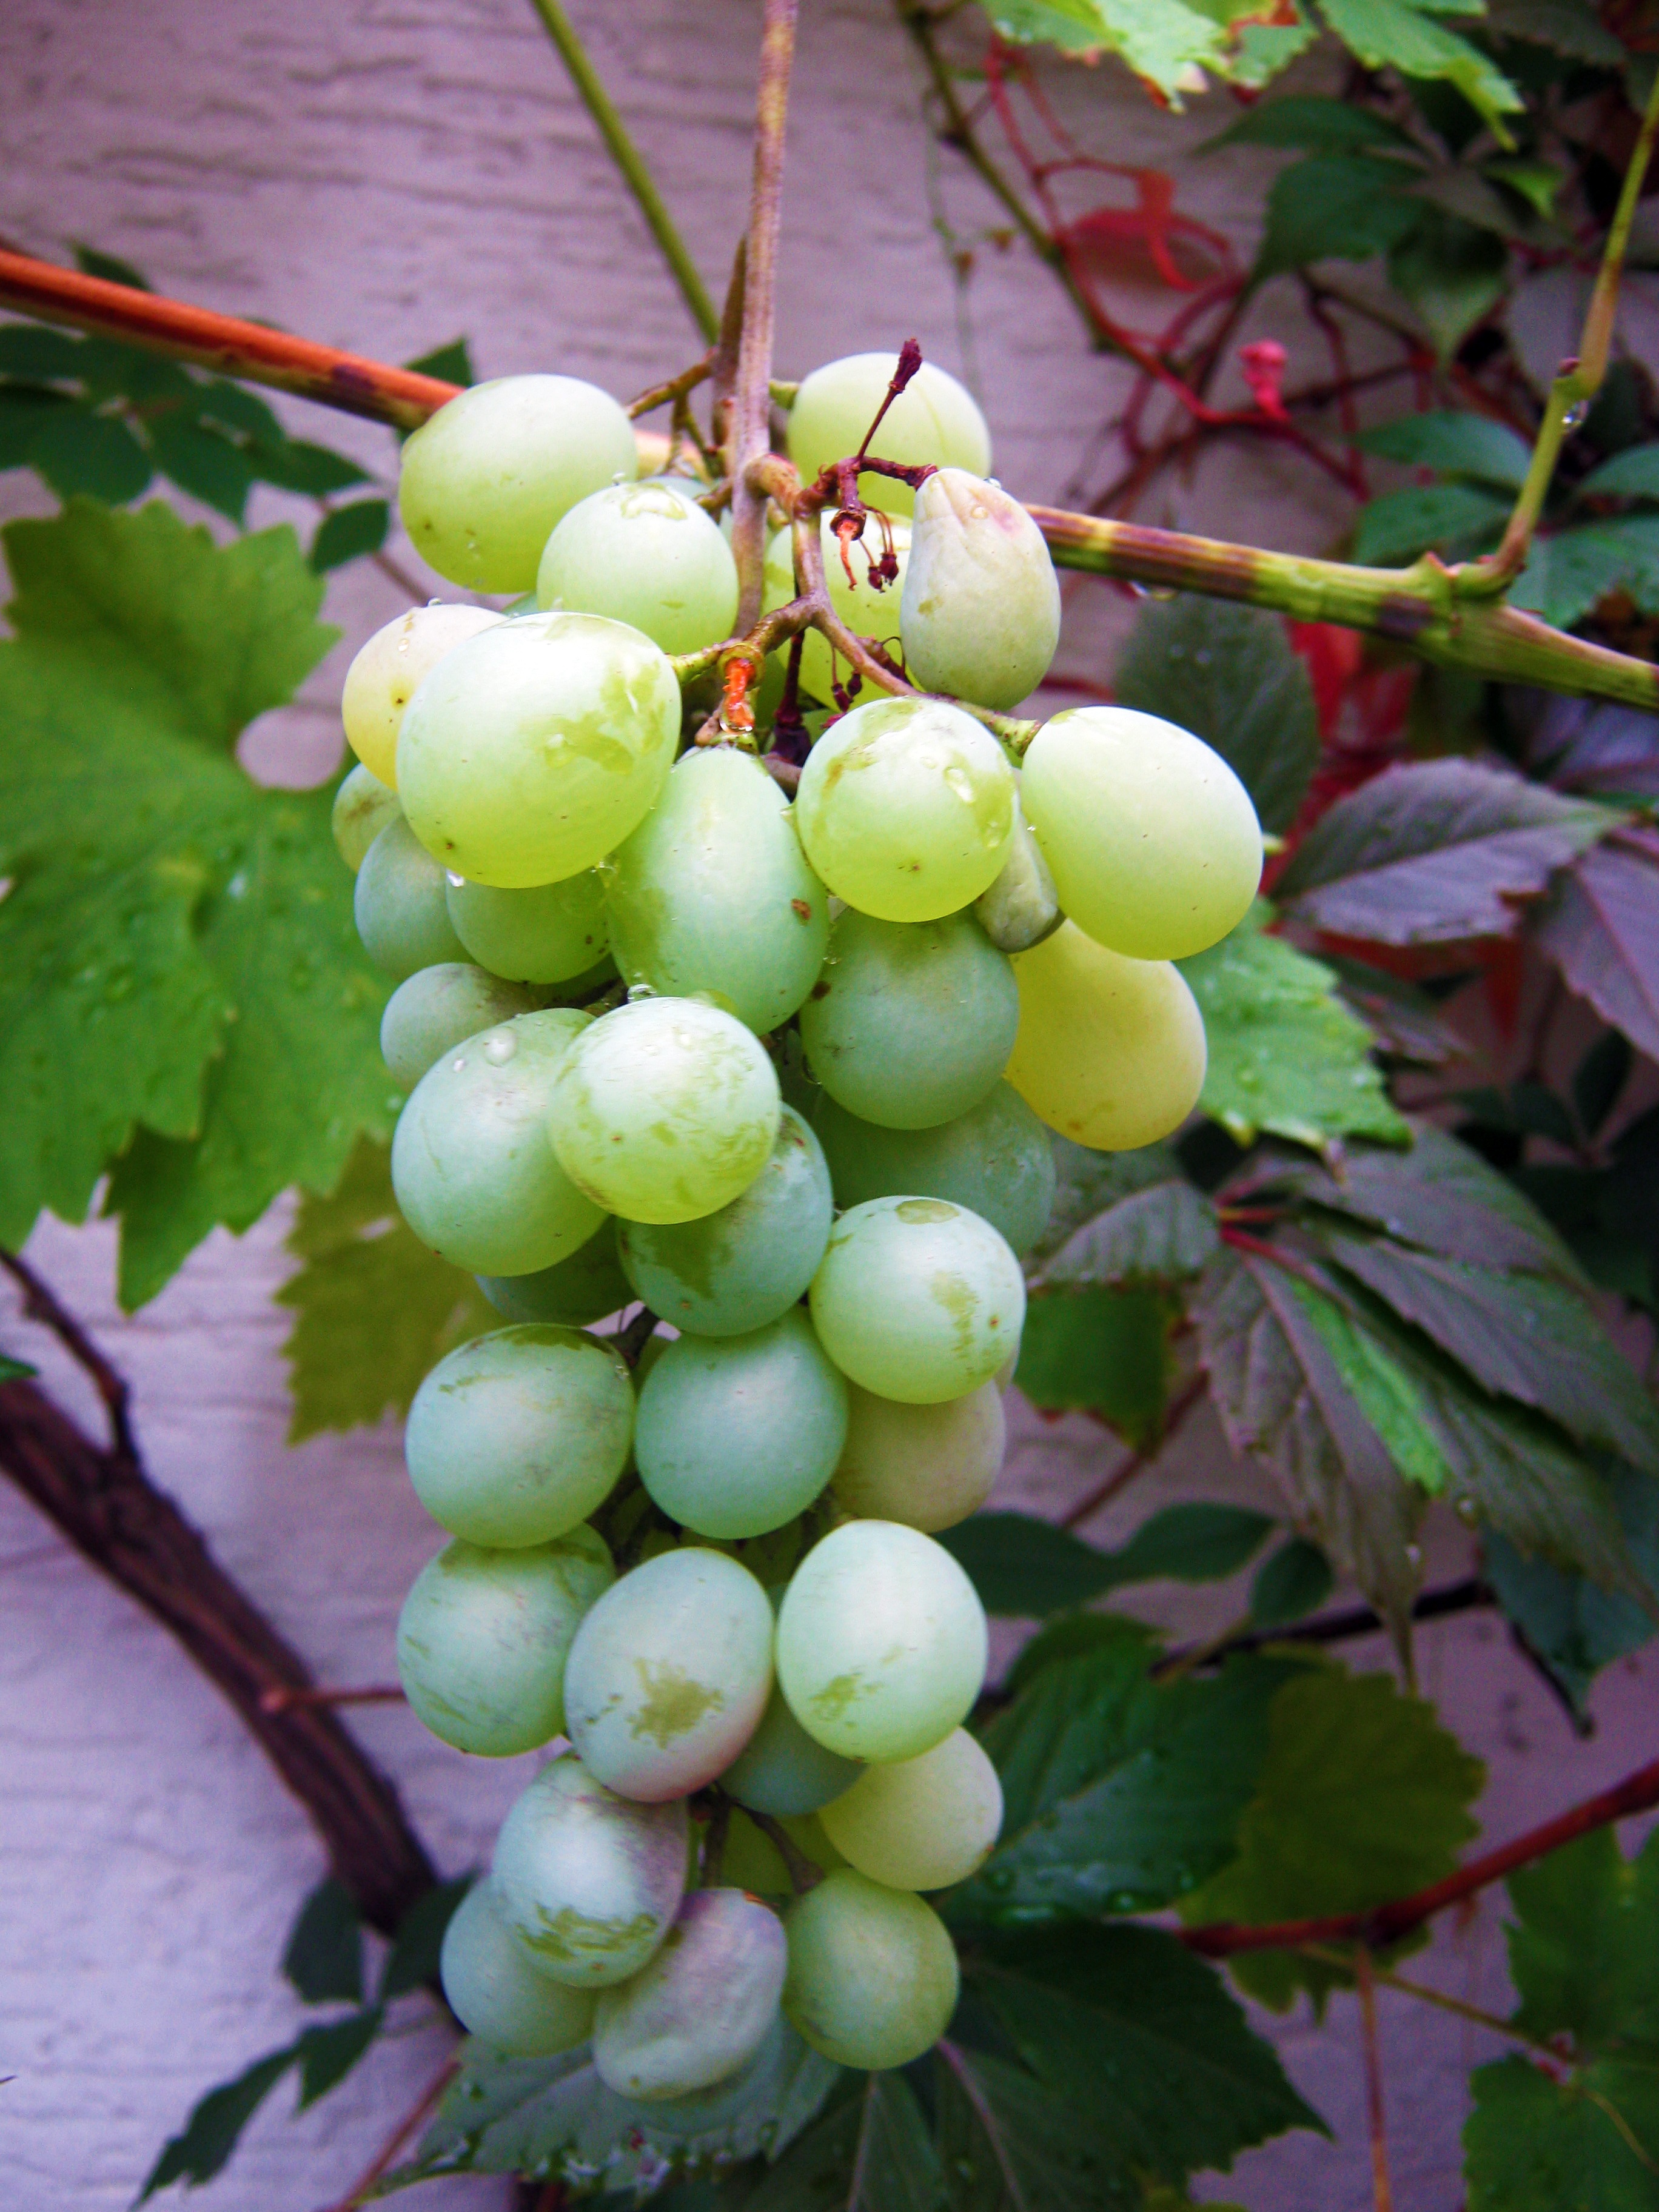
branch, plant, grape, vine, wine, vintage, fruit, berry, flower, food, produce, autumn, shrub, grapes, wine harvest, wine leaf, flowering plant, vitis, new wine, land plant, grapevine family, chinese hawthorn